Kepler (microarchitecture)

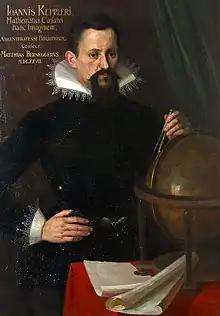
Portrait of Johannes Kepler, eponym of architecture

Kepler is the codename for a GPU microarchitecture developed by Nvidia, first introduced at retail in April 2012, as the successor to the Fermi microarchitecture. Kepler was Nvidia's first microarchitecture to focus on energy efficiency. Most GeForce 600 series, most GeForce 700 series, and some GeForce 800M series GPUs were based on Kepler, all manufactured in 28 nm. Kepler found use in the GK20A, the GPU component of the Tegra K1 SoC, and in the Quadro Kxxx series, the Quadro NVS 510, and Tesla computing modules.